Mohammad Reza Pahlavi

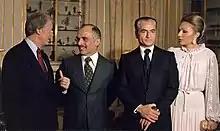
Tehran on 31 December 1977: Mohammad Reza and Farah with New Year's guests King Hussein and President Jimmy Carter

Under Nixon, the United States finally agreed to sever all contact with any Iranians opposed to the Shah's regime, a concession that Mohammad Reza had been seeking since 1958. The often very anti-American tone of the Iranian press was ignored because Mohammad Reza supported the U.S. in the Vietnam War and likewise the Americans ignored the Shah's efforts to raise oil prices, despite the fact it cost many American consumers more. After 1969, a process of "reverse leverage" set in, when Mohammad Reza began to dictate to the United States as the Americans needed him more than he needed the Americans. The American National Security Advisor Henry Kissinger wrote in 1982 that because of the Vietnam War, it was not politically possible in the 1970s for the United States to fight a major war: "There was no possibility of assigning any American forces to the Indian Ocean in the midst of the Vietnam War and its attendant trauma. Congress would have tolerated no such commitment; the public would not have supported it. Fortunately, Iran was willing to play this role." Consequently, the Americans badly needed Iran as an ally, which allowed Mohammad Reza to dictate to them. This experience greatly boosted the Shah's ego, as he felt he was able to impose his will on the world's most powerful nation.